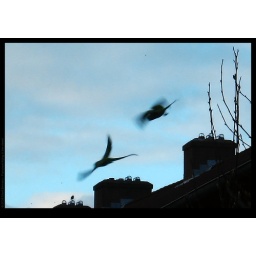
Parakeet flying in the street